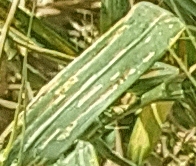
Label: Wheat___Yellow_Rust